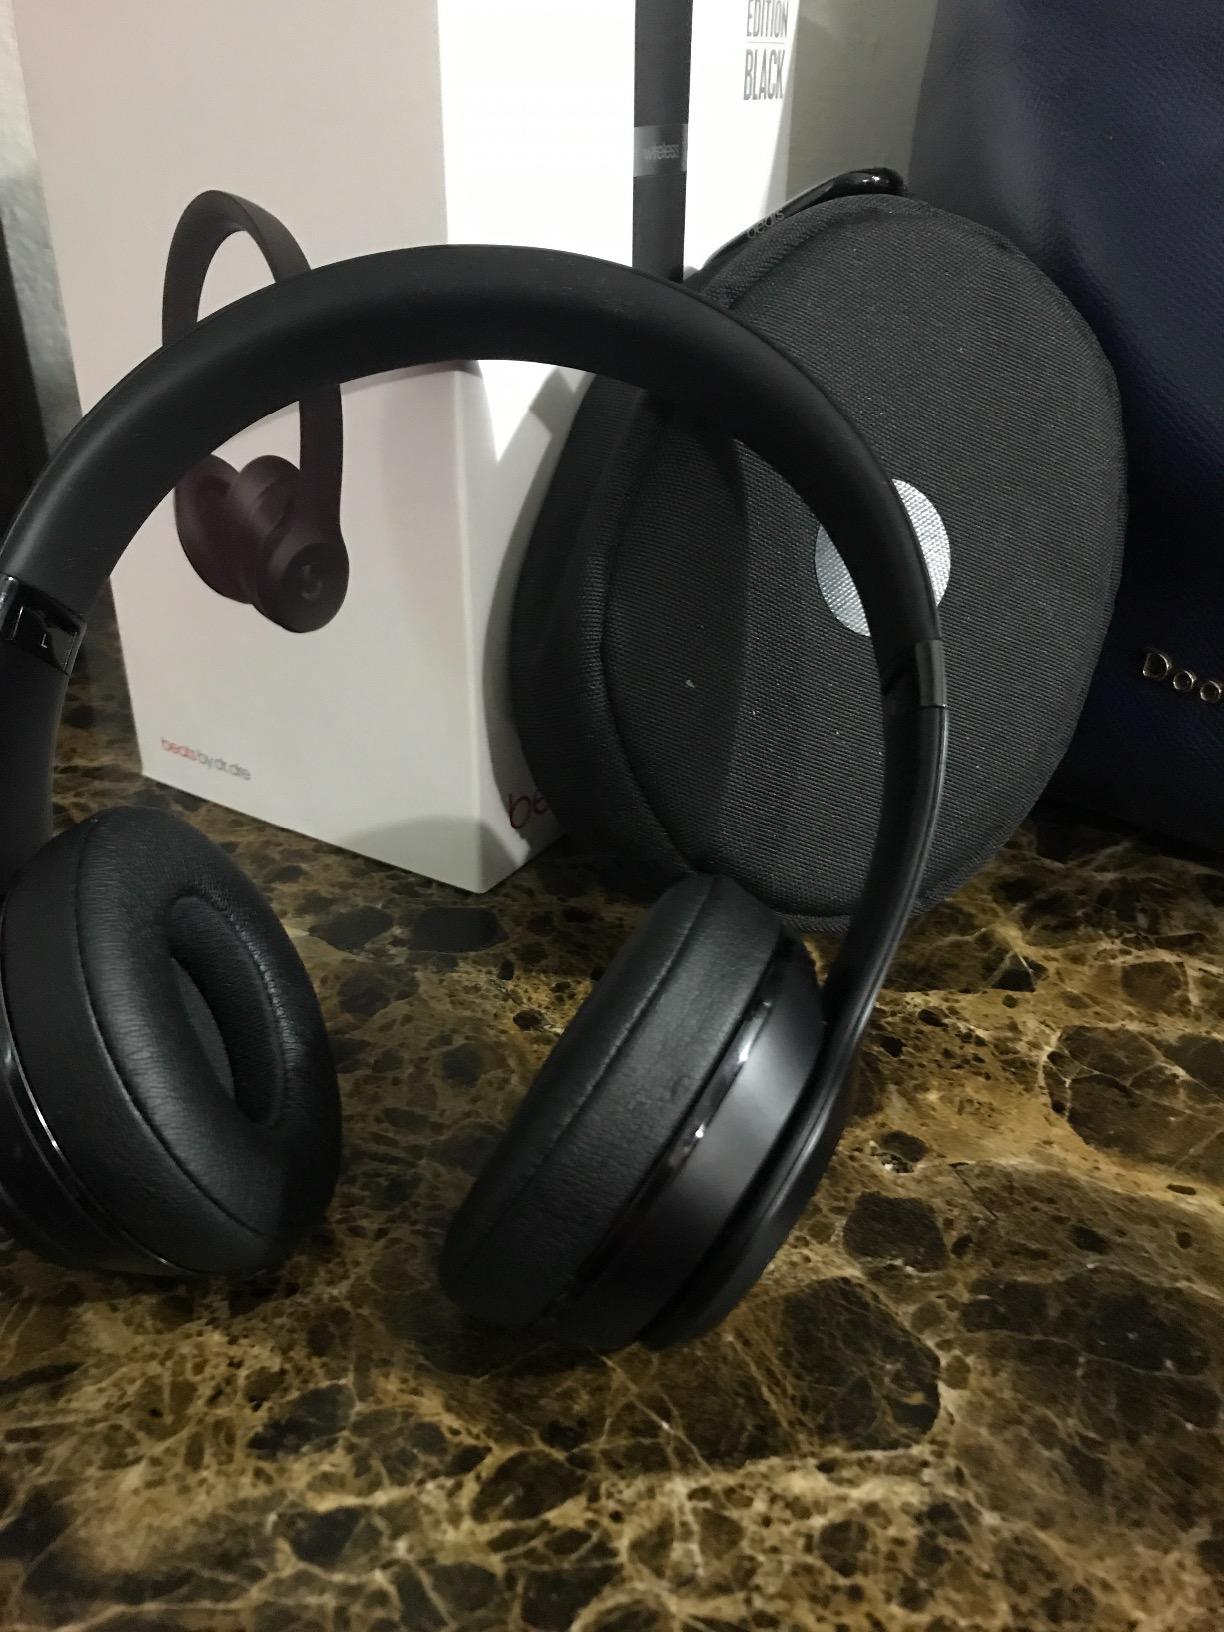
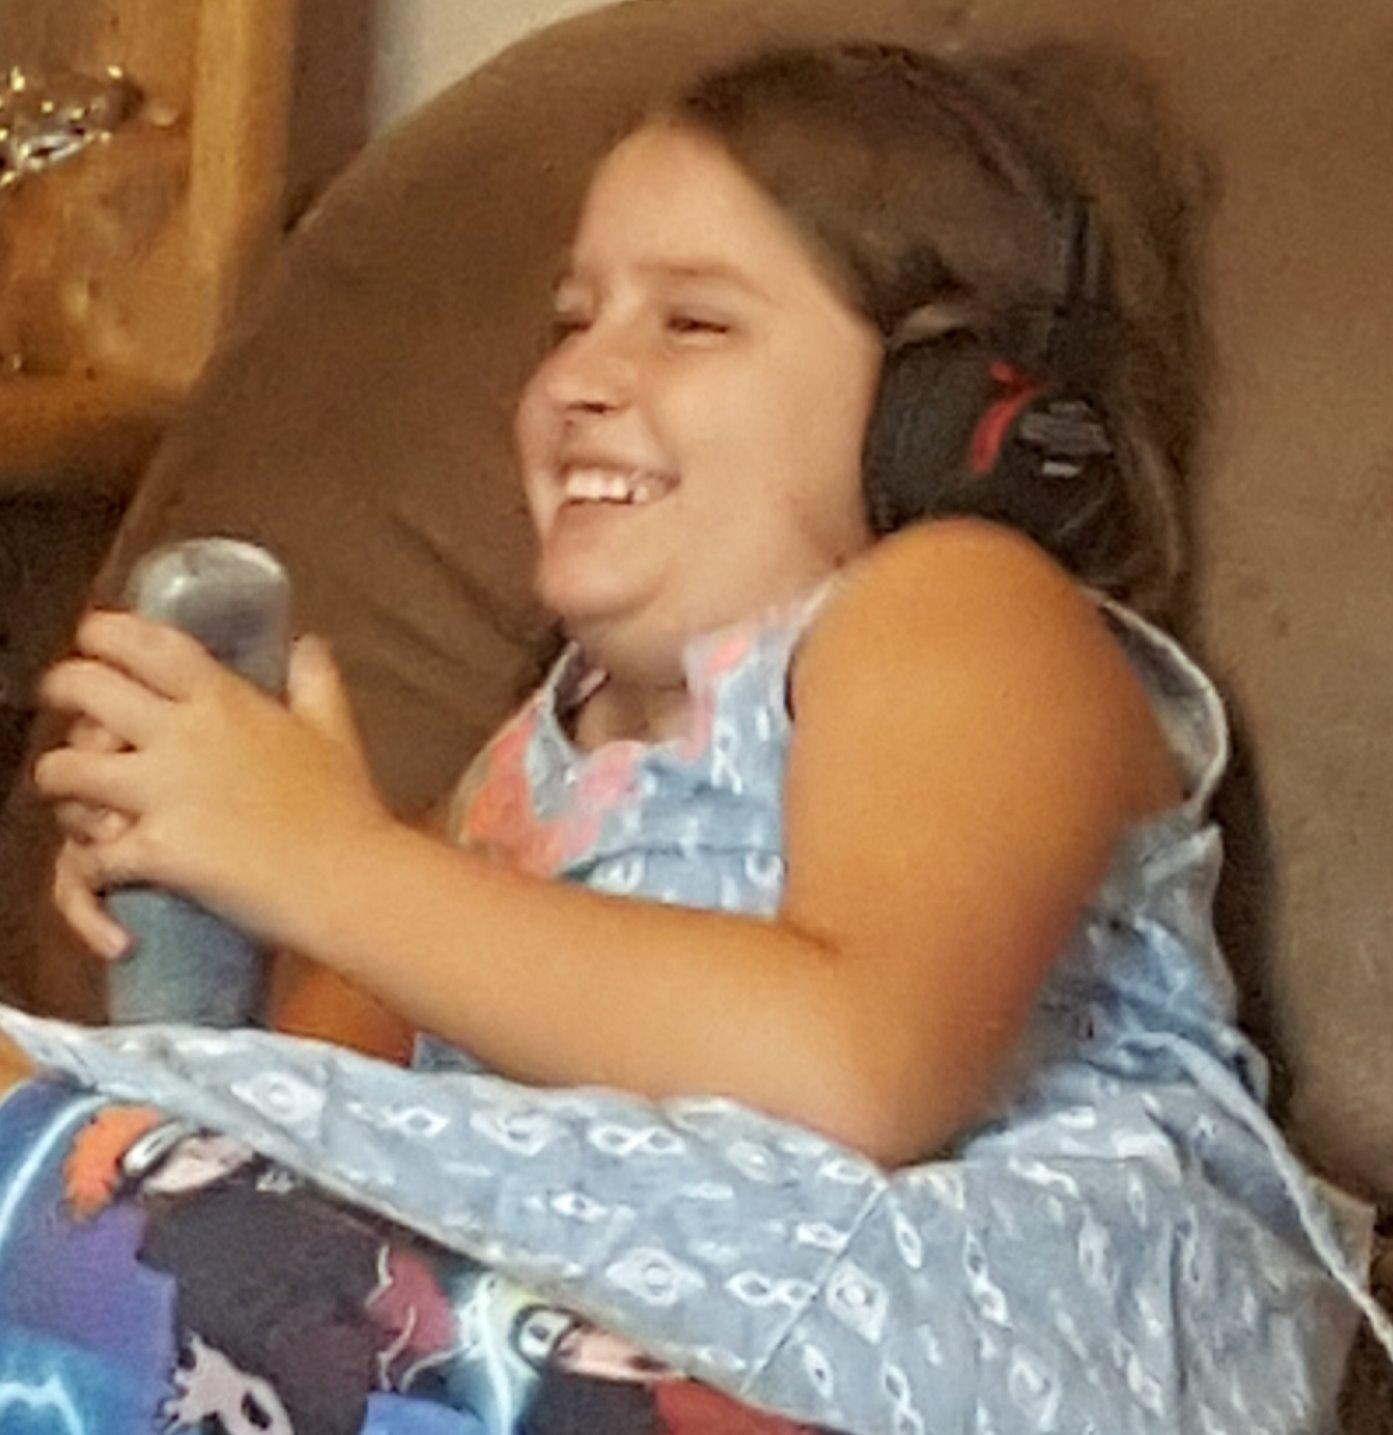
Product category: headphones
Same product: no